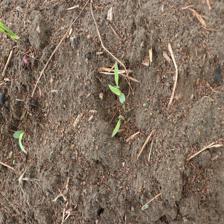
Label: Sorghum